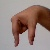
The image shows a hand gesture representing the letter 'Q' in Indian Sign Language.